Hans Michael Therkildsen

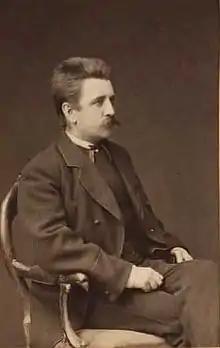
Hans Michael Therkildsen (1871)

Hans Michael Therkildsen (3 November 1850 - 4 June 1925) was a Danish painter.